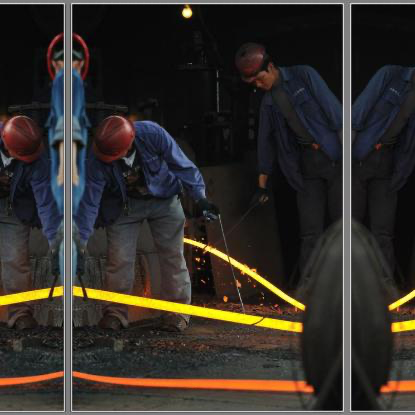
Objects in the image:
label: helmet
label: helmet
label: helmet
label: helmet
label: helmet